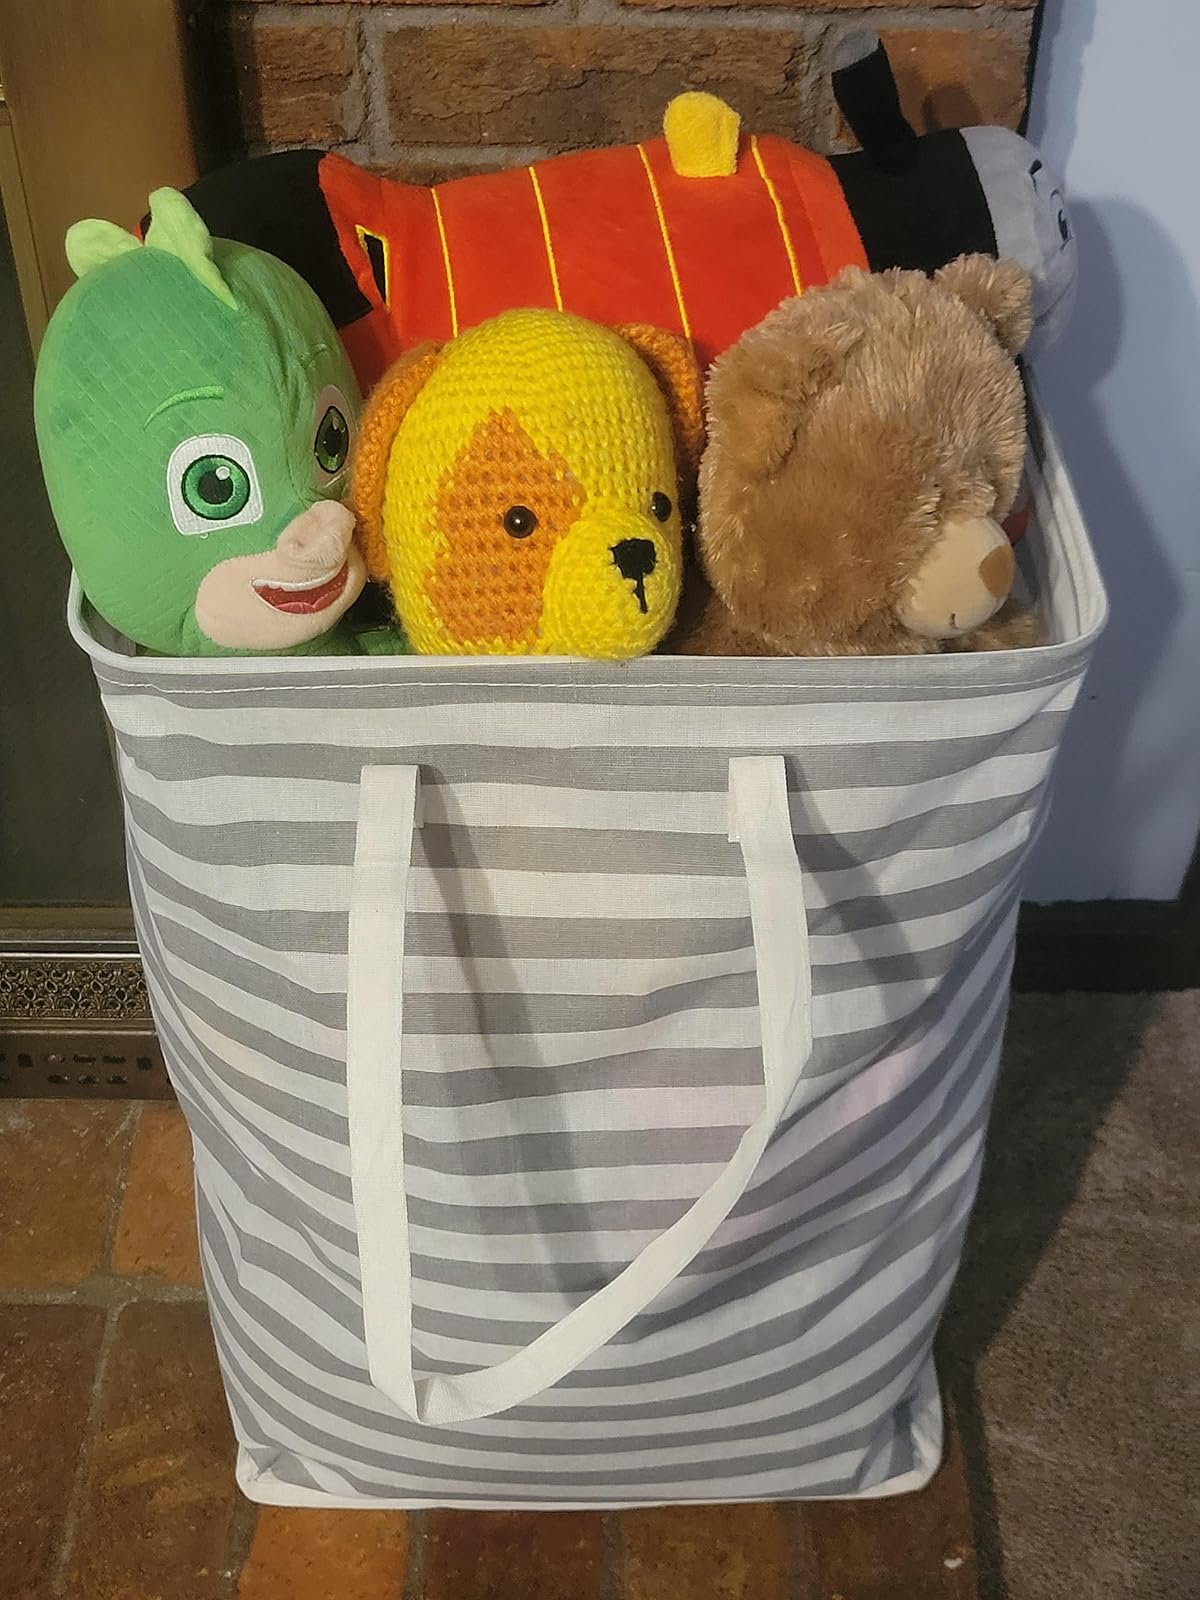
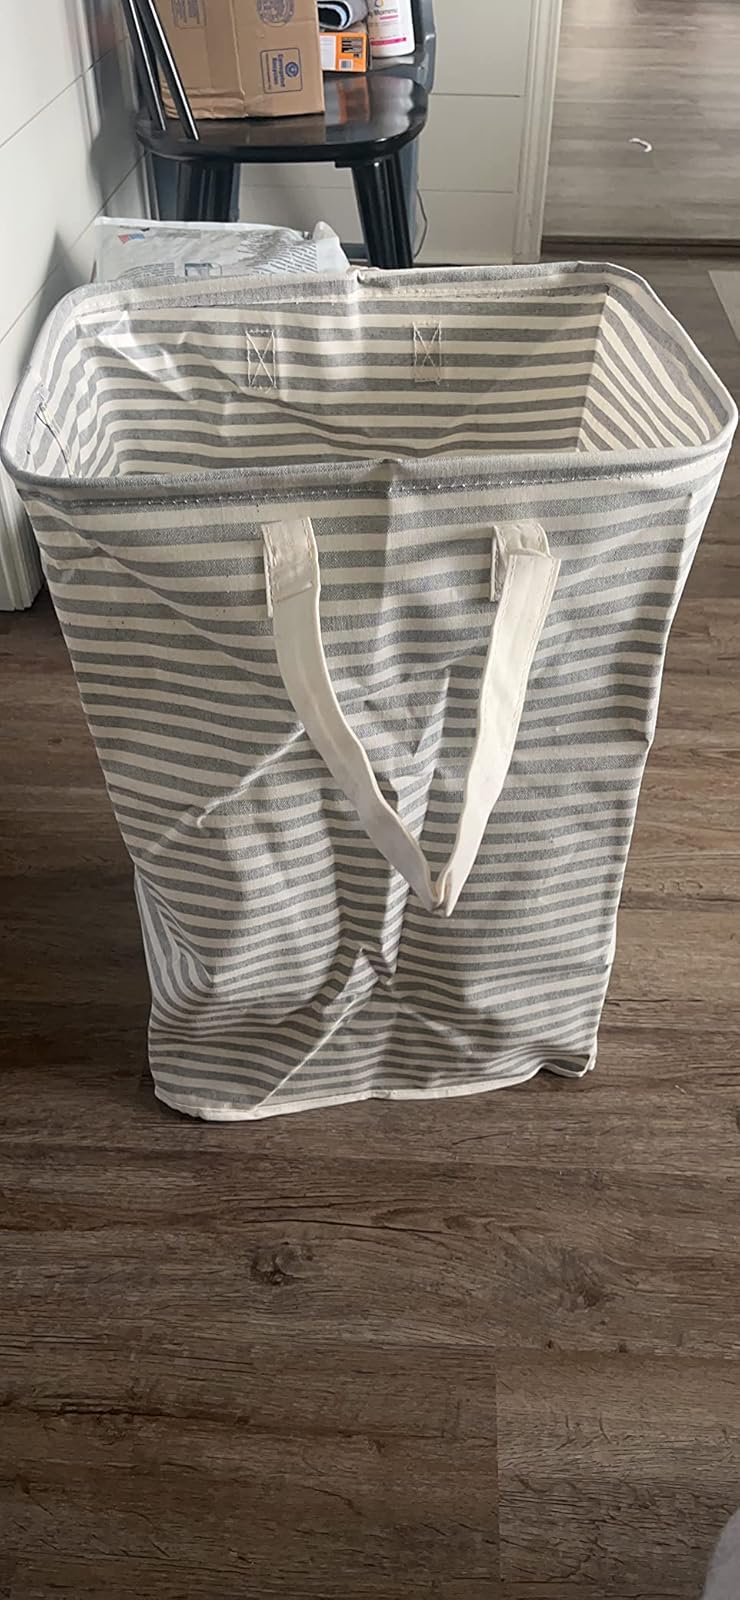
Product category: items_hamper
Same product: no